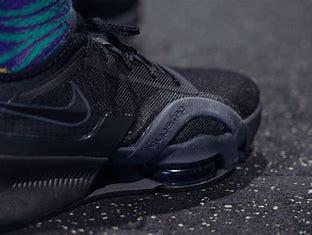
Brand: Nike
Model: Air Zoom Superrep 3